Gary Guyton

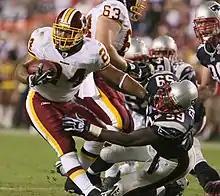
Guyton (#59) attempts to tackle Marcus Mason (#24) during a preseason game

Gary Guyton (born November 14, 1985) is a former American football linebacker. He was signed by the New England Patriots as an undrafted free agent in 2008. He played college football at Georgia Tech.